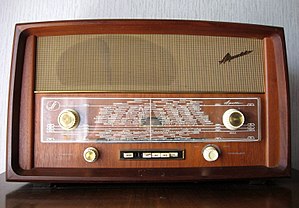
Linnet & Laursen
En LL Apollo fra først i 1960'erne
Radiomodtageren Apollo 6102 fremstillet af 'Linnet &amp; Laursen' ca 1959
Linnet & Laursen var en dansk radiofabrik, der blev grundlagt i 1946 af Harald Linnet og Valdemar Hofman Laursen, der begge kom fra B&O. Ud over store radiomodtagere med god lyd, fremstillede man fra 1950 også fjernsyn. Efter Poul Henningsens kraftige kritik af udseendet af danske radioapparater i 1956, begyndte fabrikken at lade arkitekter designe apparatkasserne. Fabrikken lukkede i 1965, kort efter man var begyndt at udvikle et farve-tv.